Oliver Townend

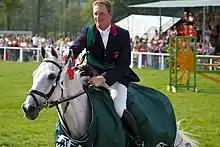
Townend on "Flint Curtis" at the 2008 World Cup leg of Chatsworth

Townend grew up in Scapegoat Hill, near Huddersfield in West Yorkshire. He won the junior newcomers showjumping at the Horse of the Year Show with Cool Mule at age 11, rode in the pony European Eventing Championships at age 13, and left school at 16 to pursue a career in riding and selling horses. His father was an event rider and his mother was a side-saddle rider.